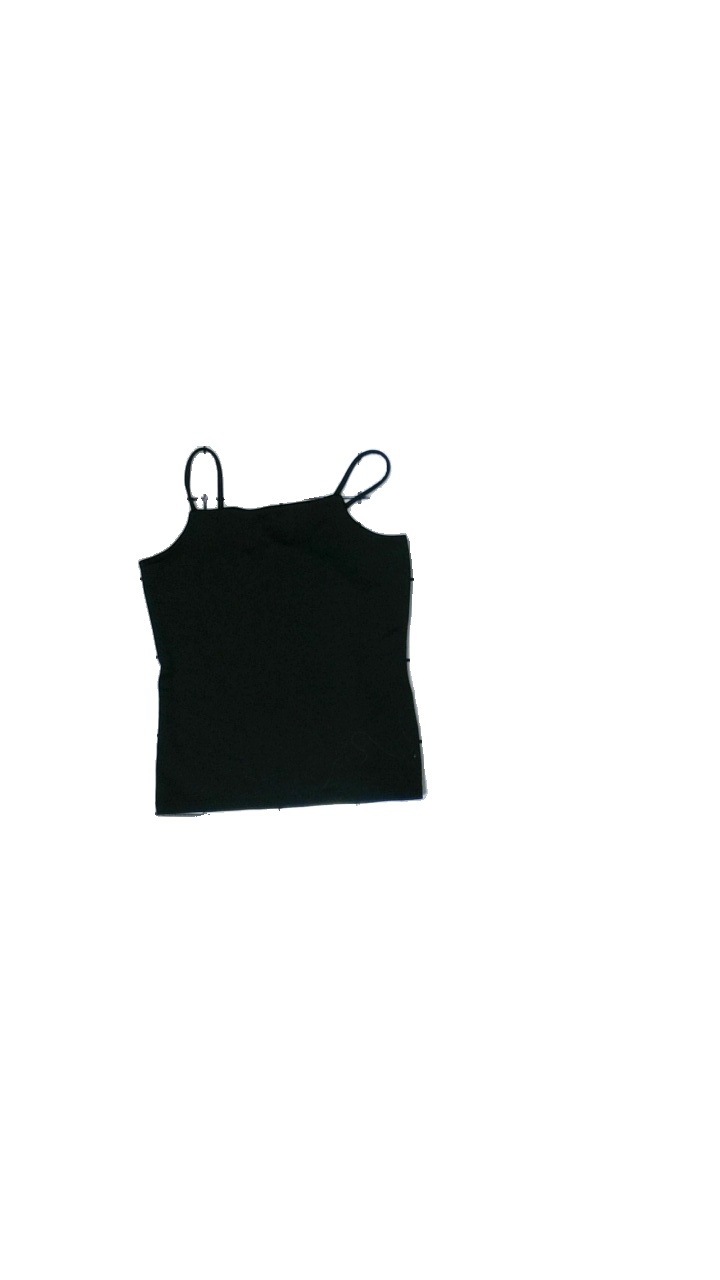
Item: Top (Children)
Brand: Lindex
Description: black top
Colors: Black
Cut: Regular
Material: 67% Polyester 33% Cotton
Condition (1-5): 5
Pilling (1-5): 5
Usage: Reuse
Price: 50-100